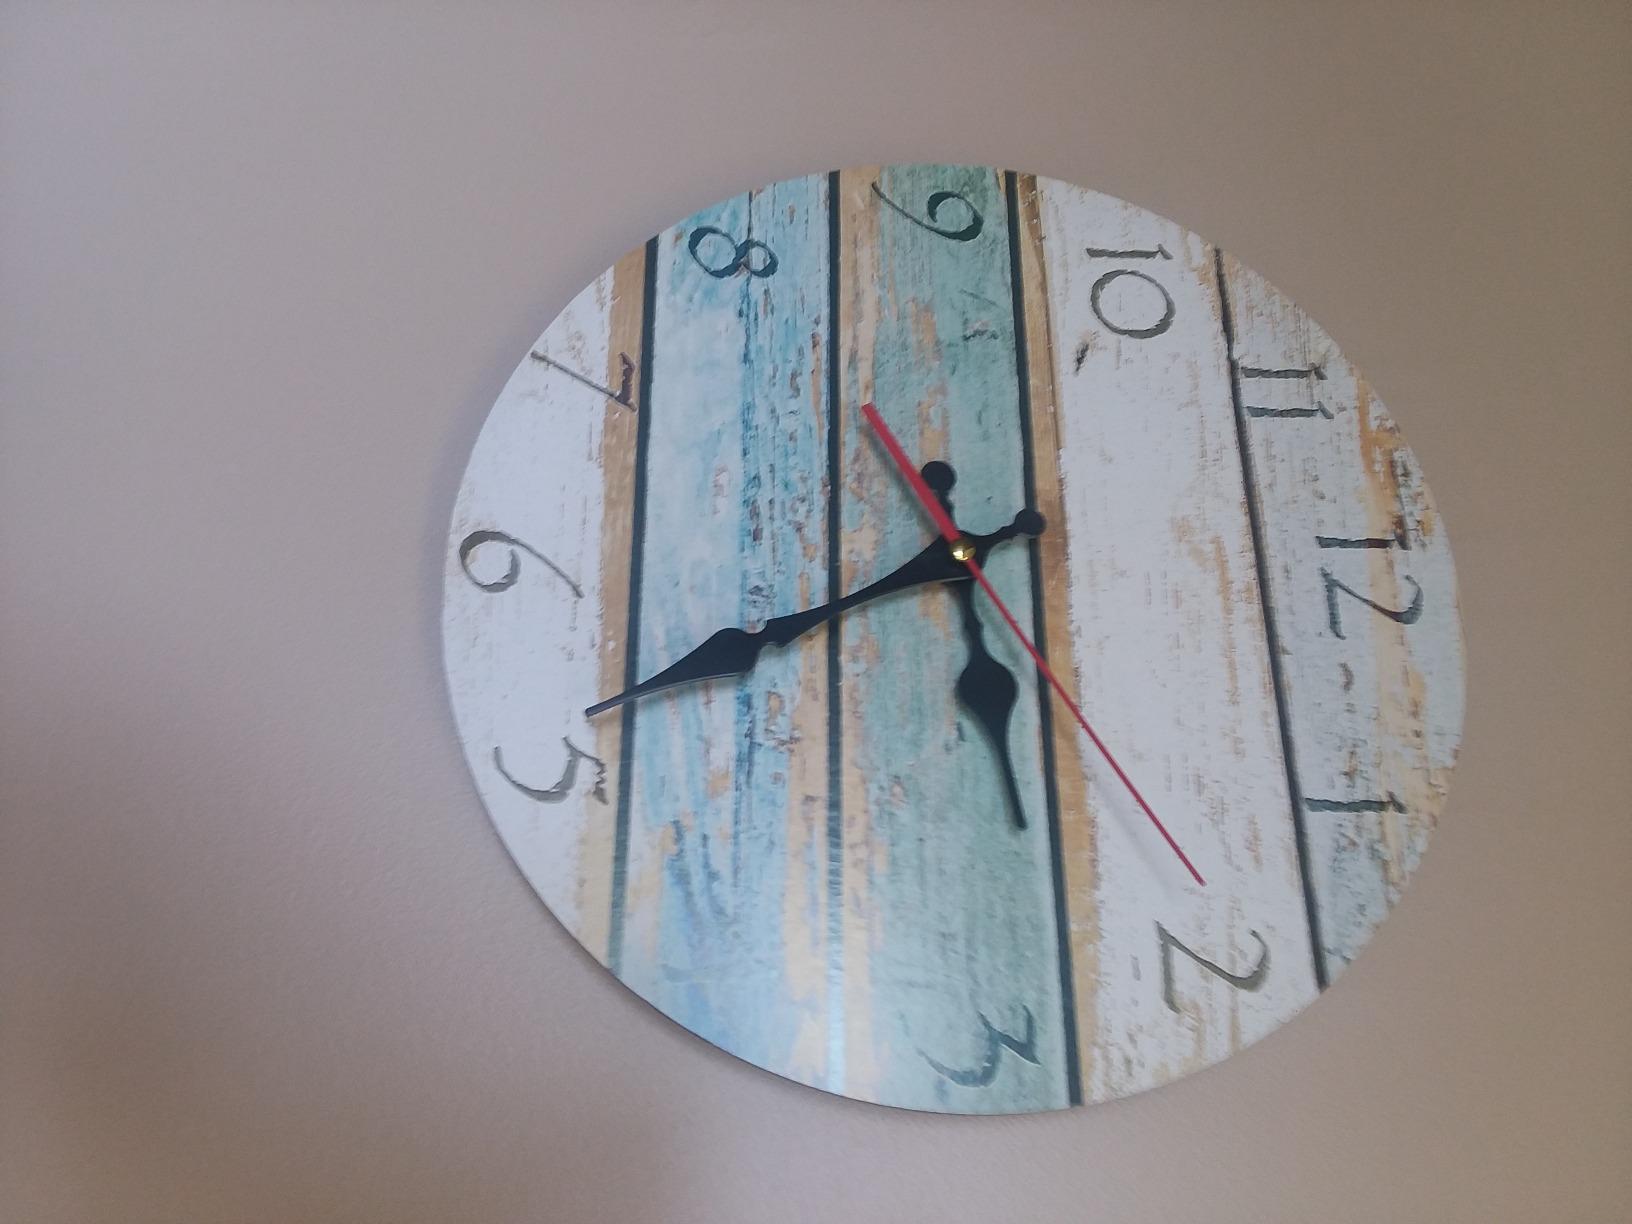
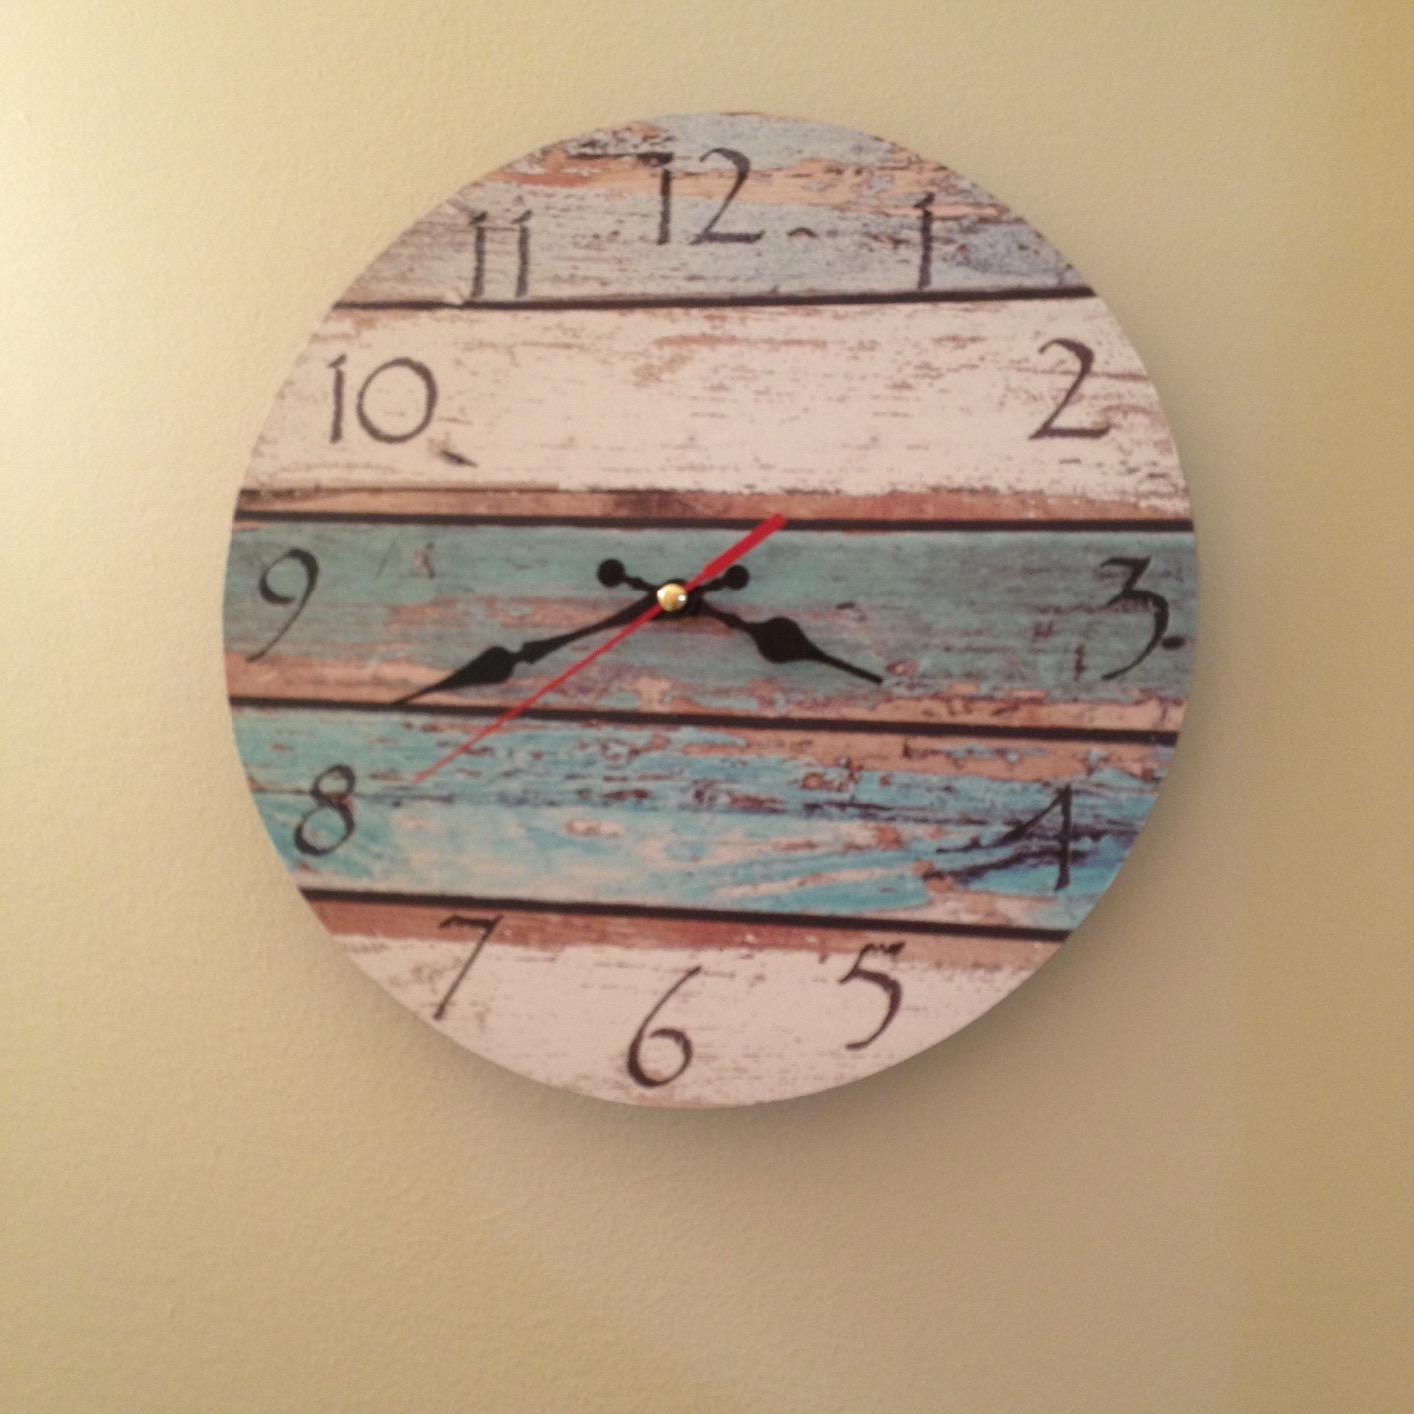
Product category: clock
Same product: yes